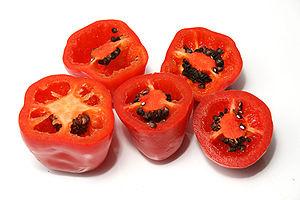
Le terme piment est un nom vernaculaire désignant le fruit de cinq espèces de plantes du genre Capsicum de la famille des Solanacées et de plusieurs autres taxons. Le mot désigne plus communément le fruit de ces plantes, utilisés comme condiment ou légume. La notion de piment est généralement associée à la saveur de piquant.
Le rocoto est une espèce végétale de la famille des Solanaceae. Ses fruits sont des piments particulièrement forts, classés entre 100 000 et 200 000 sur l'échelle de Scoville.